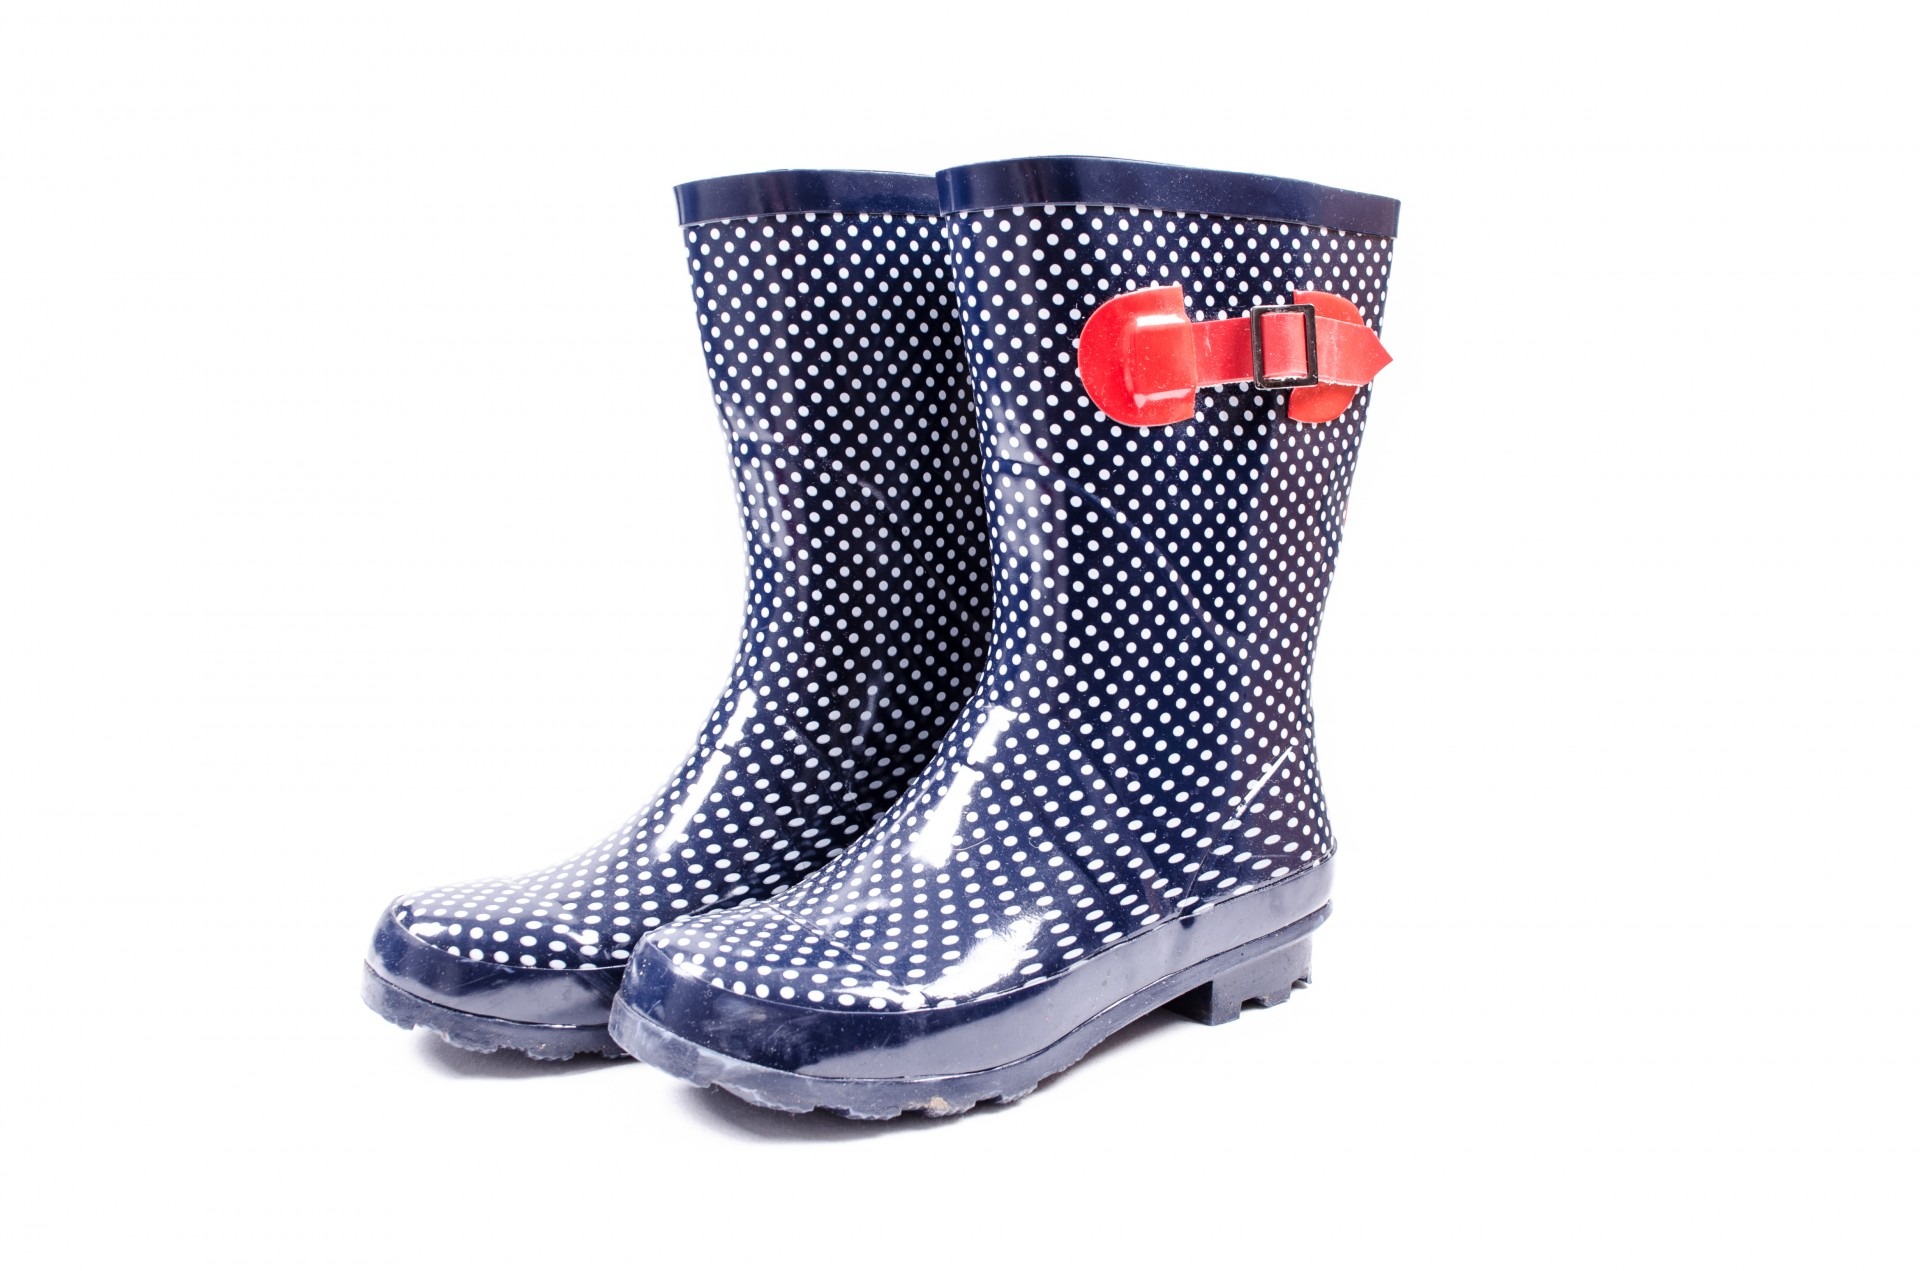
shoe, white, isolated, boot, pattern, dirt, mud, dirty, two, empty, human body, objects, background, boots, wellington, footwear, vertical, pair, rubber, used, muddy, copy space, wellies, outdoor shoe, snow boot, rain boot